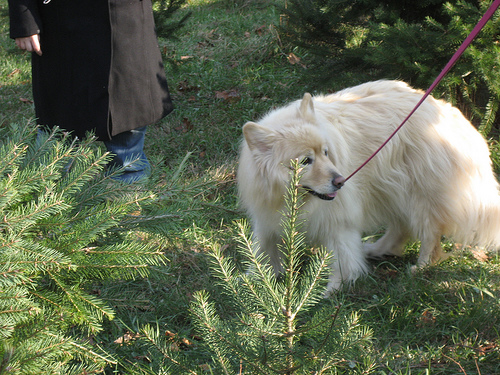
Animal: dog
Breed: samoyed